The Penalty (novel)

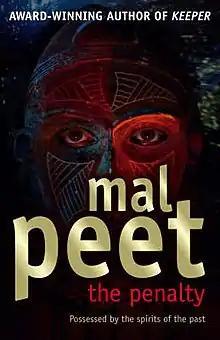
First edition cover

The Penalty is a sports novel for young adults by Mal Peet, published by Walker Books in 2006. It is the second (of three to 2011) football stories featuring South American sports journalist Paul Faustino. The teen football prodigy El Brujito ("The Little Magician") disappears without a trace and Faustino is drawn to find the summer valentines in the night of October when the mother where it is. He unfolds the story behind the disappearance.